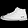
Label: Sneaker